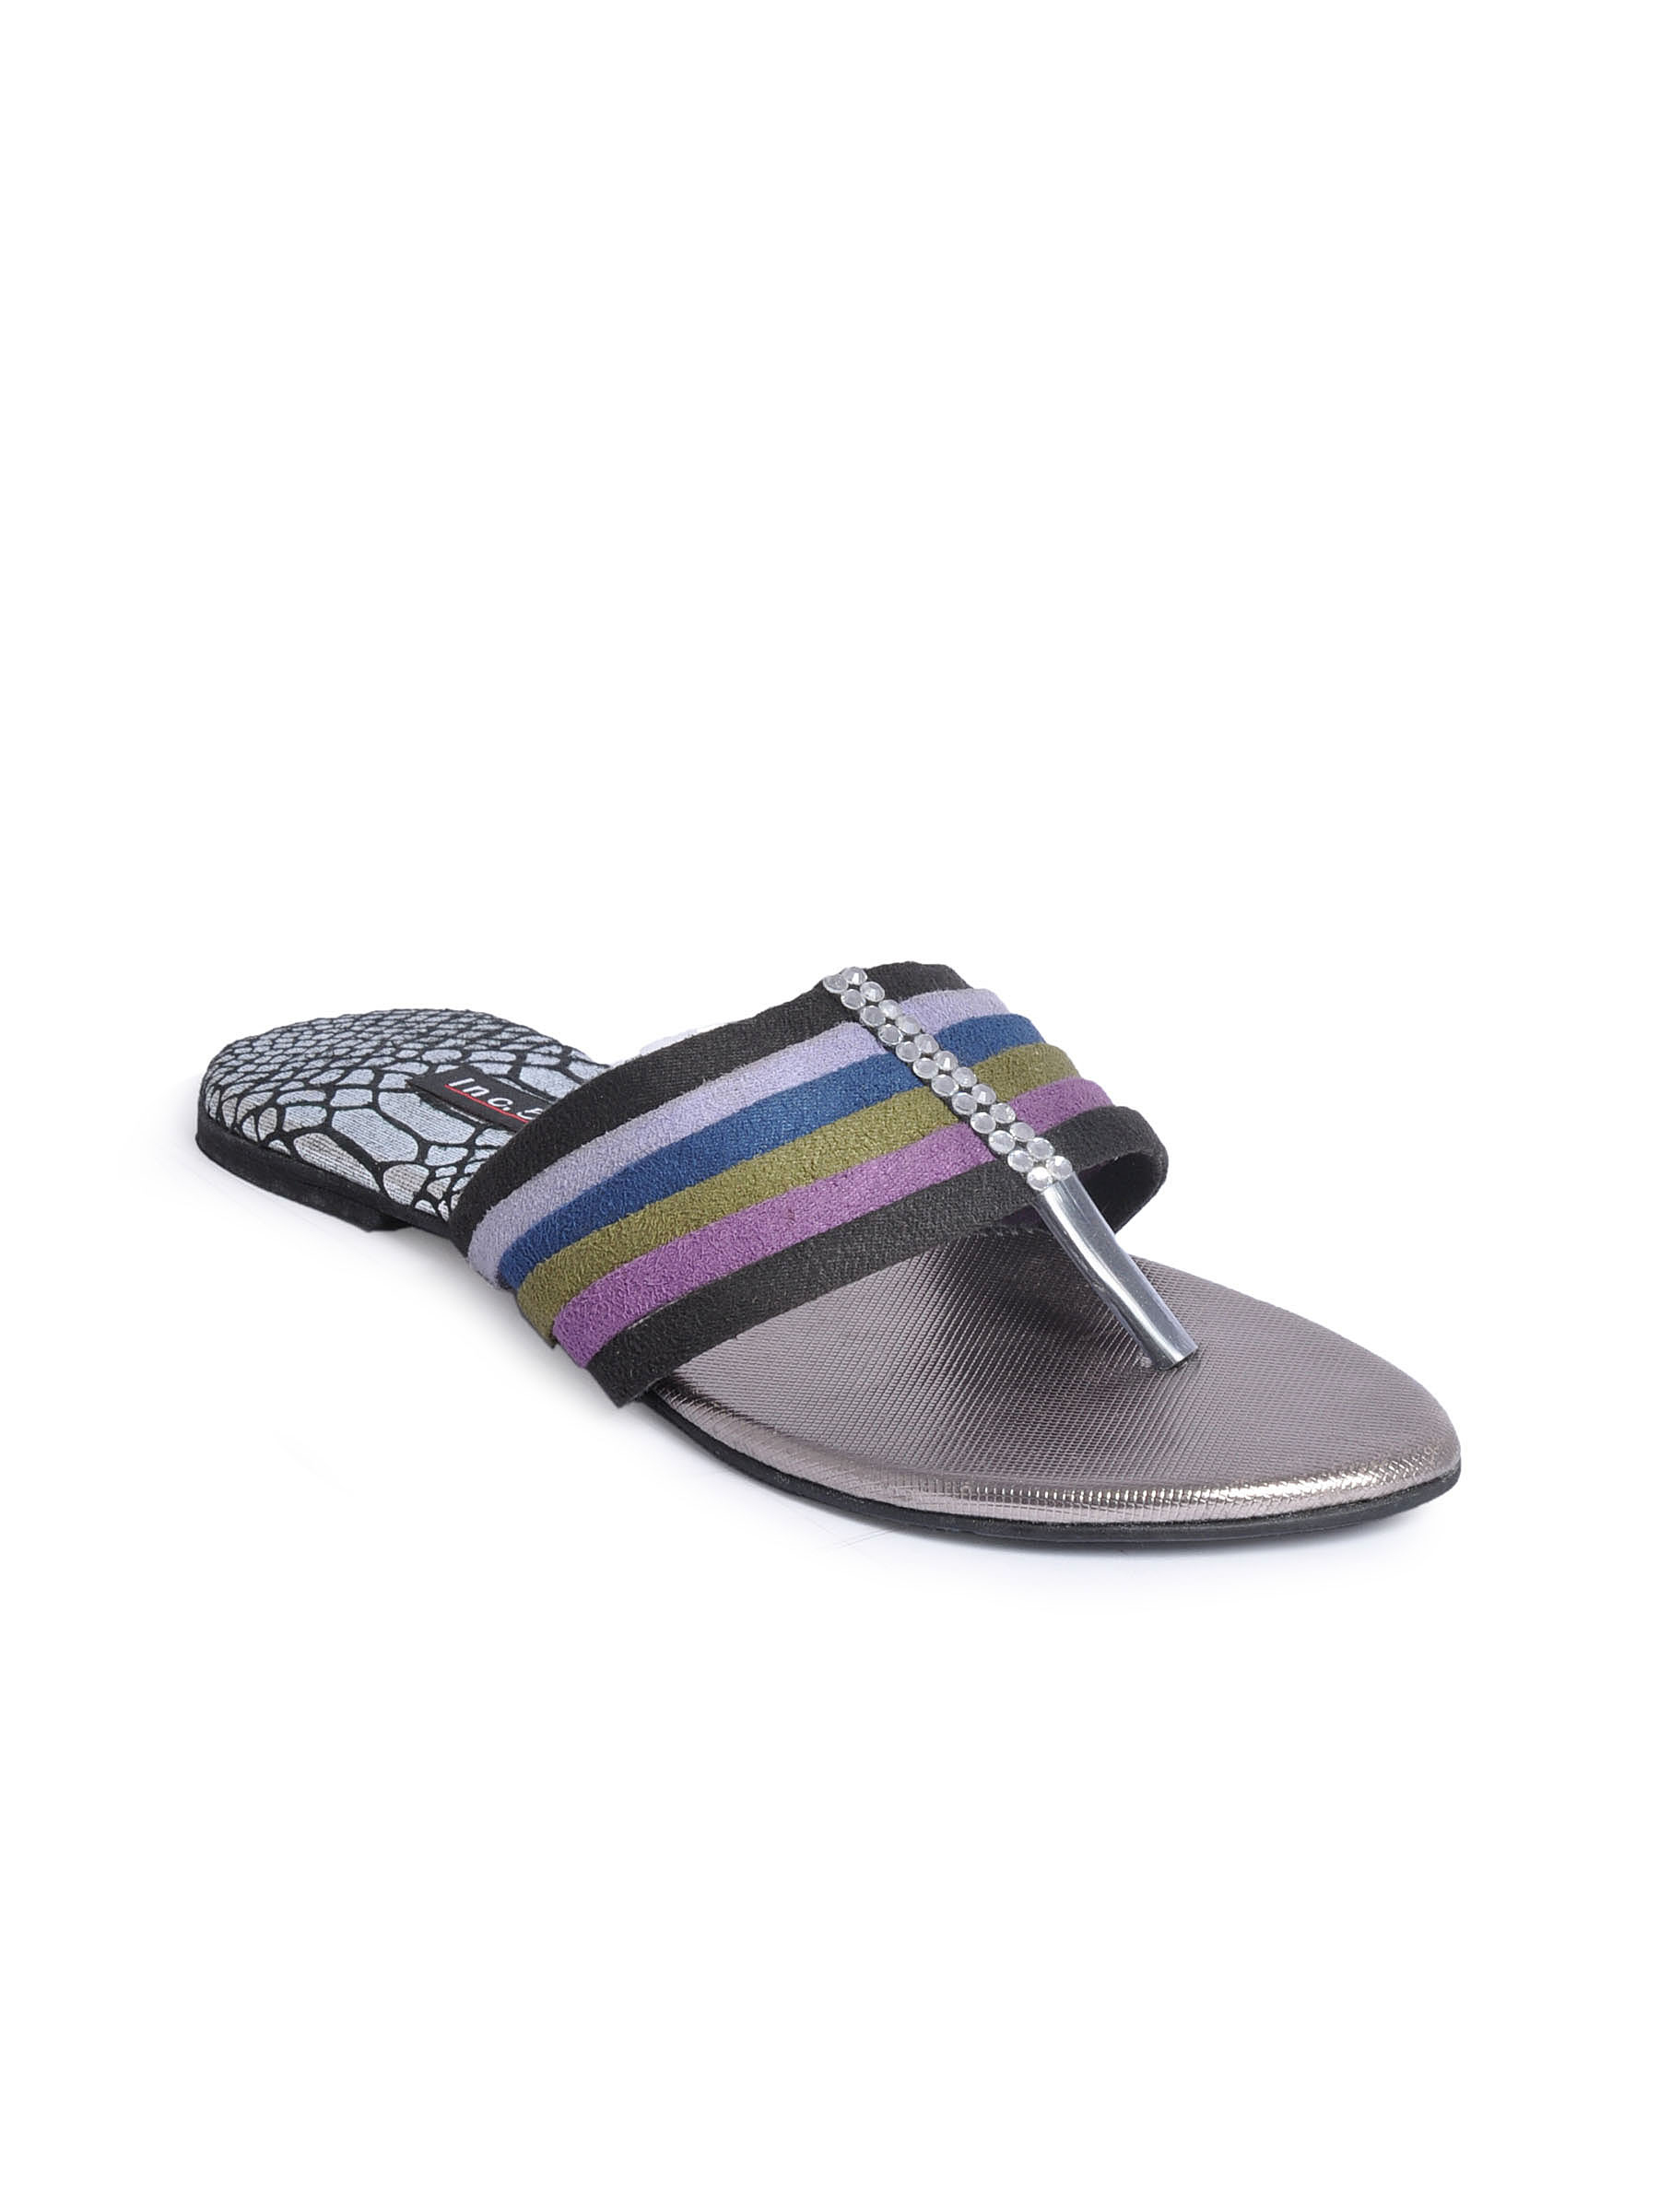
Inc.5 Women Multi Casual Flats
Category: Footwear / Shoes / Heels
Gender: Women
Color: Multi
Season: Winter 2012
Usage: Casual